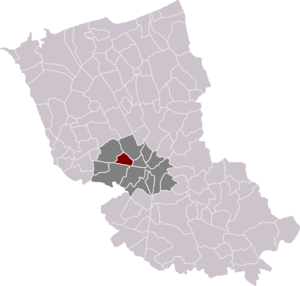
Ochtezeele est une commune française située dans le département du Nord, en région Hauts-de-France.